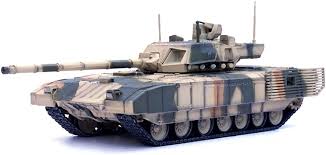
Label: T-14